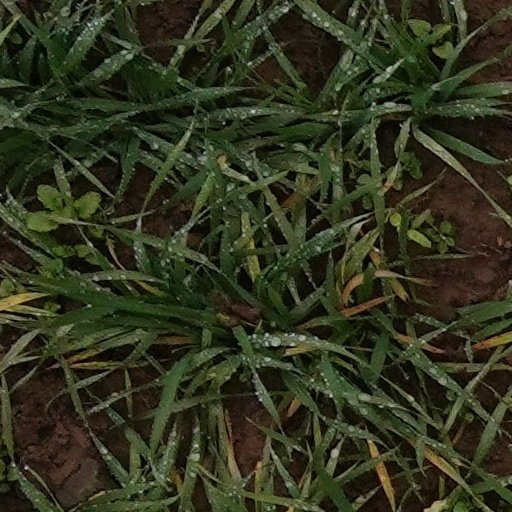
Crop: wheat